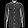
Label: Shirt